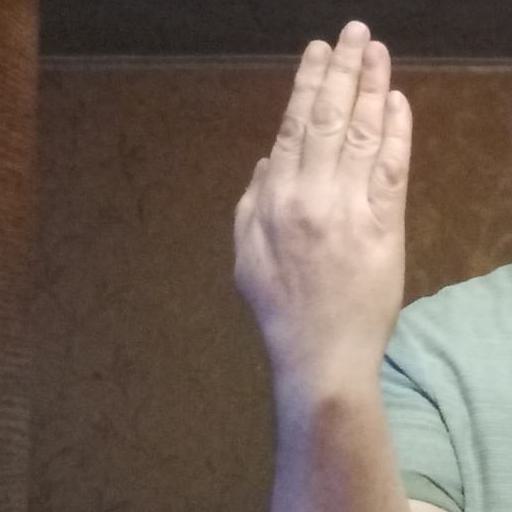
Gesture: stop_inverted